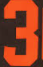
Number: 3